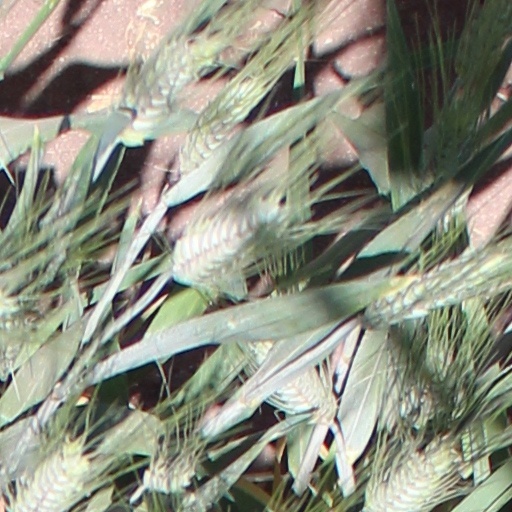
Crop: wheat